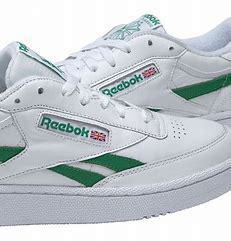
Brand: Reebok
Model: Club C Revenge